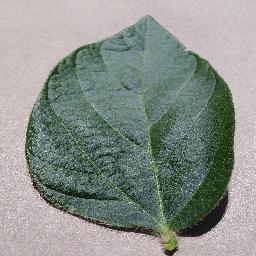
Label: Soybean___healthy